Smoky jungle frog

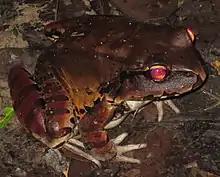
In leaf litter at night, Amazon rainforest, near Nauta, Peru, 2011

The body is robust; the head is large with an acutely rounded snout and prominent tympanum. The skin on the dorsum and venter is smooth, and a prominent dorsolateral dermal fold extends from the orbit to the groin. The fingers and toes are long with slender tips and lack webbing. Breeding males have greatly swollen forelimbs and one large, pointed, black spine on the inner surface of the thumb and two black spines on each side of the chest. The dorsum is tan to reddish brown with broad, reddish brown marks on the body between the yellowish tan dorsolateral folds. The dorsal surfaces of the limbs are tan to reddish brown with narrow transverse brown bars. The upper lip is tan with a brown margin and dark brown triangular spots. The venter is cream with bold dark brown to black mottling, especially on the belly and hind limbs. The iris is bronze.